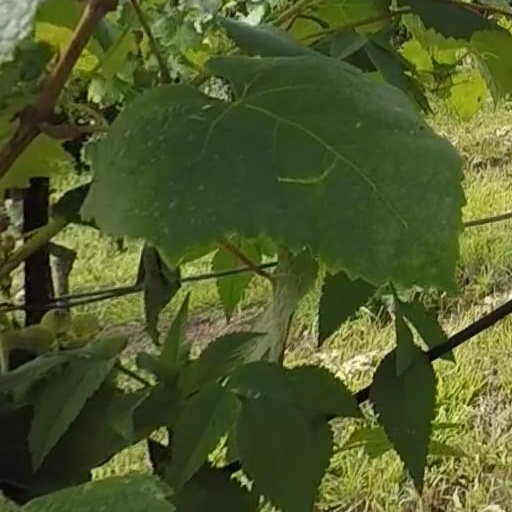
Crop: grape